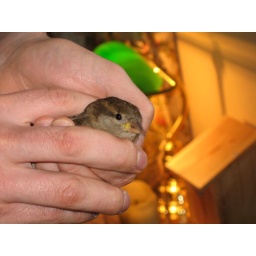
little sparrow that flew in through the window while we were eating breakfast